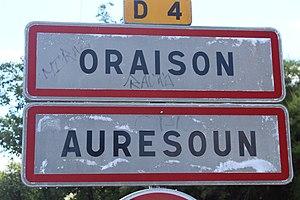
Panneau d'entrée dans Oraison.
Oraison est une commune française, située dans le département des Alpes-de-Haute-Provence en région Provence-Alpes-Côte d'Azur.